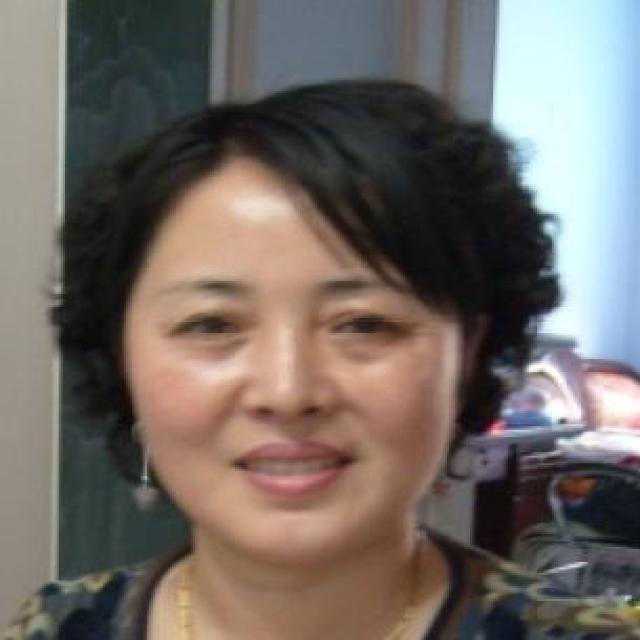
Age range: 45-64